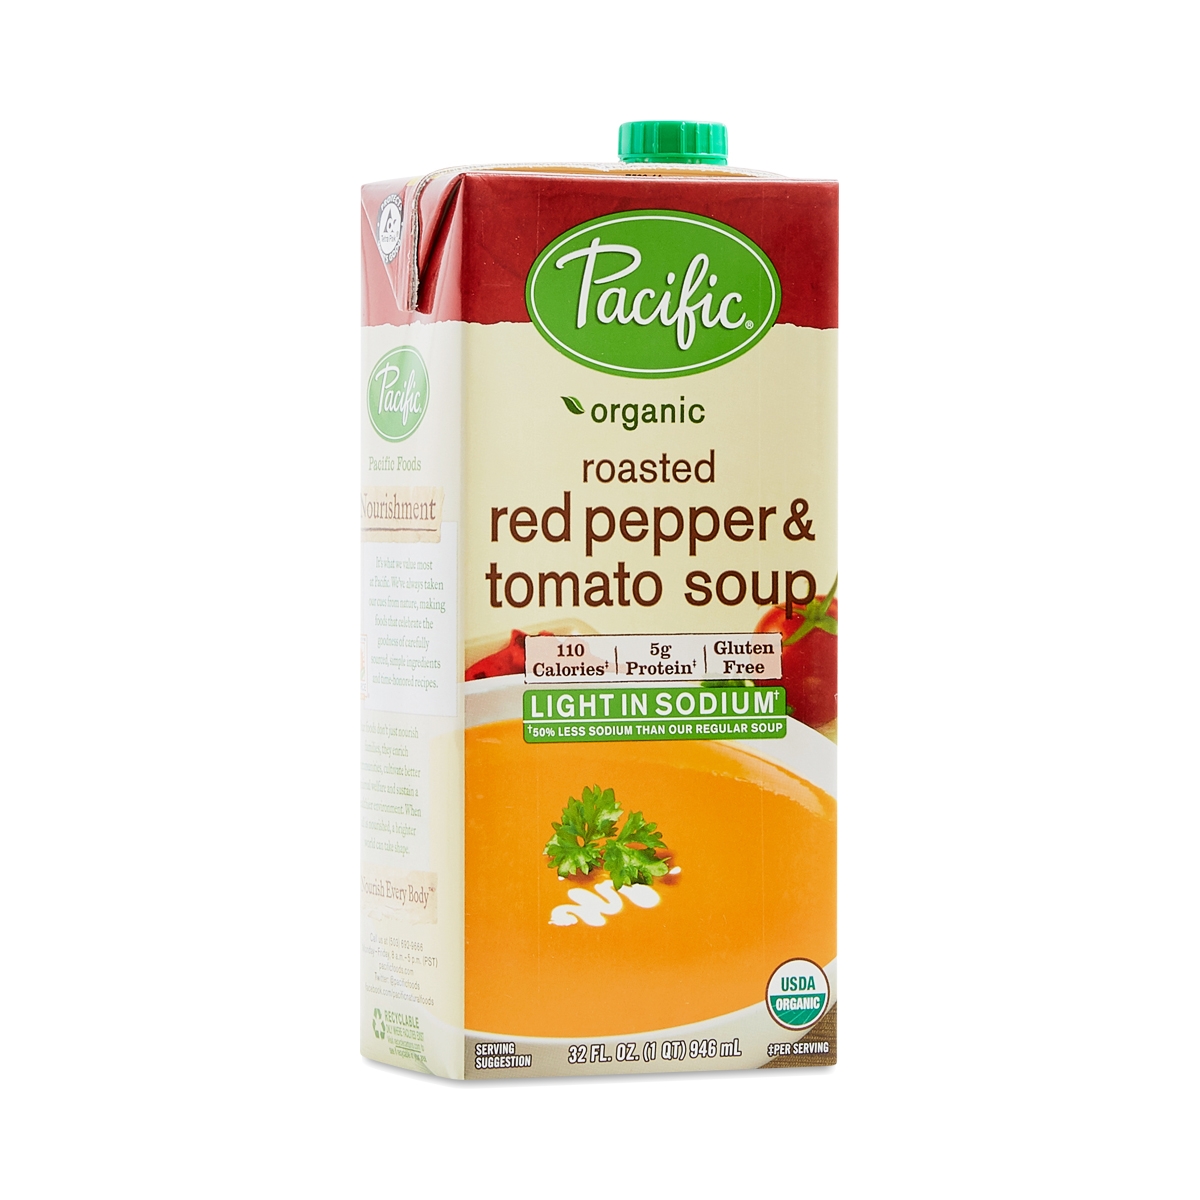
Waste category: cardboard